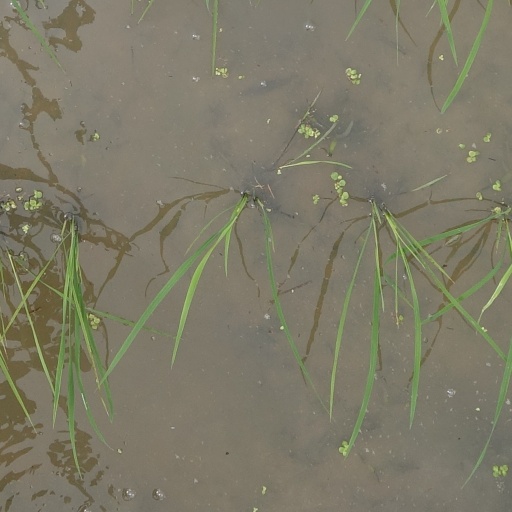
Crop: rice